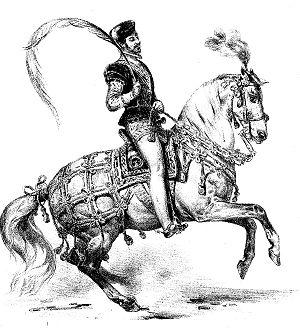
Représentation de Fiaschi
Cesare Fiaschi est un écuyer italien du XVIᵉ siècle et l'un des fondateurs de l'équitation académique.
L'équitation italienne de la Renaissance est à l'origine de l'équitation européenne de la Renaissance et de l'équitation classique. Sous l'influence des écuyers italiens, les pratiques équestres sont bouleversées en profondeur, pour donner naissance à l'équitation moderne. Une des marques de cette prédominance est l'importance des termes d'origine italienne dans le vocabulaire équestre, comme passage qui vient de passeggio ou volte qui est une expression italienne, comme le souligna Salomon de La Broue, qui travailla six années à Naples avec Gianbatista Pignatelli, dans son ouvrage Des préceptes du Cavalerice françois.
L'histoire du cheval en Italie retrace l'utilisation du cheval dans la péninsule italienne de l'Antiquité jusqu'à nos jours.